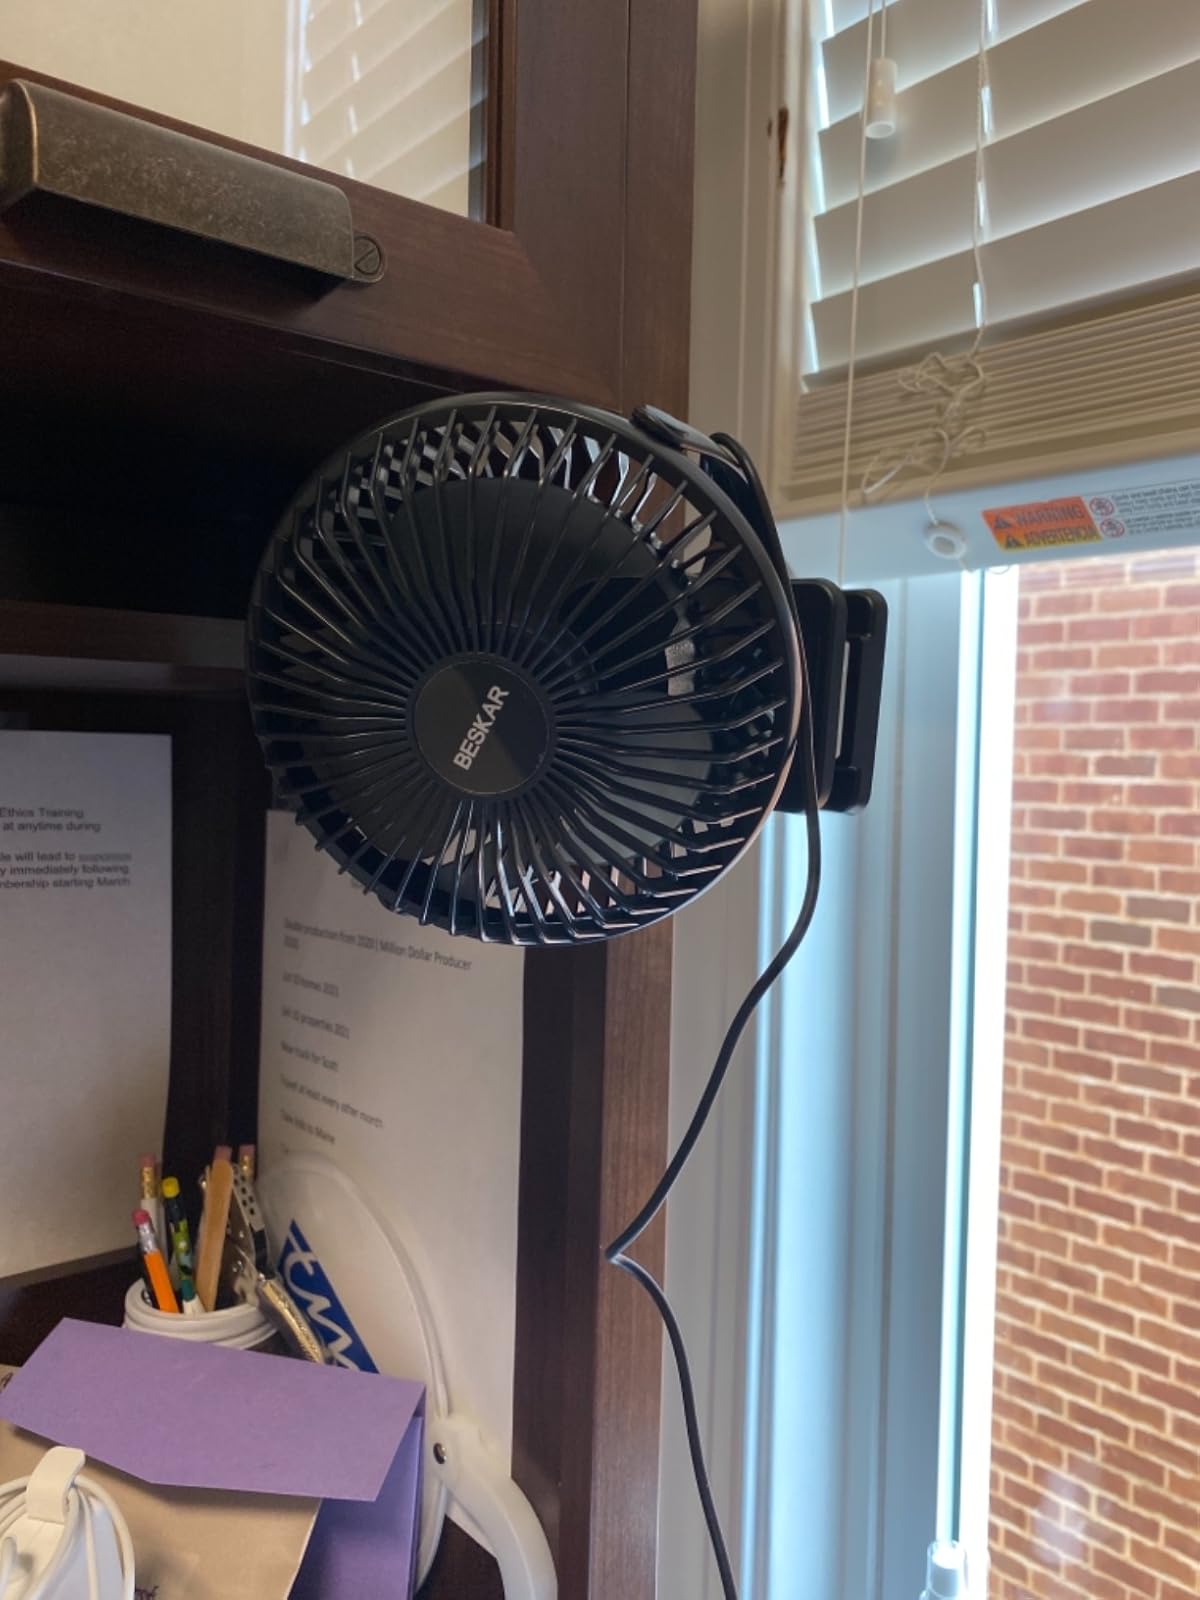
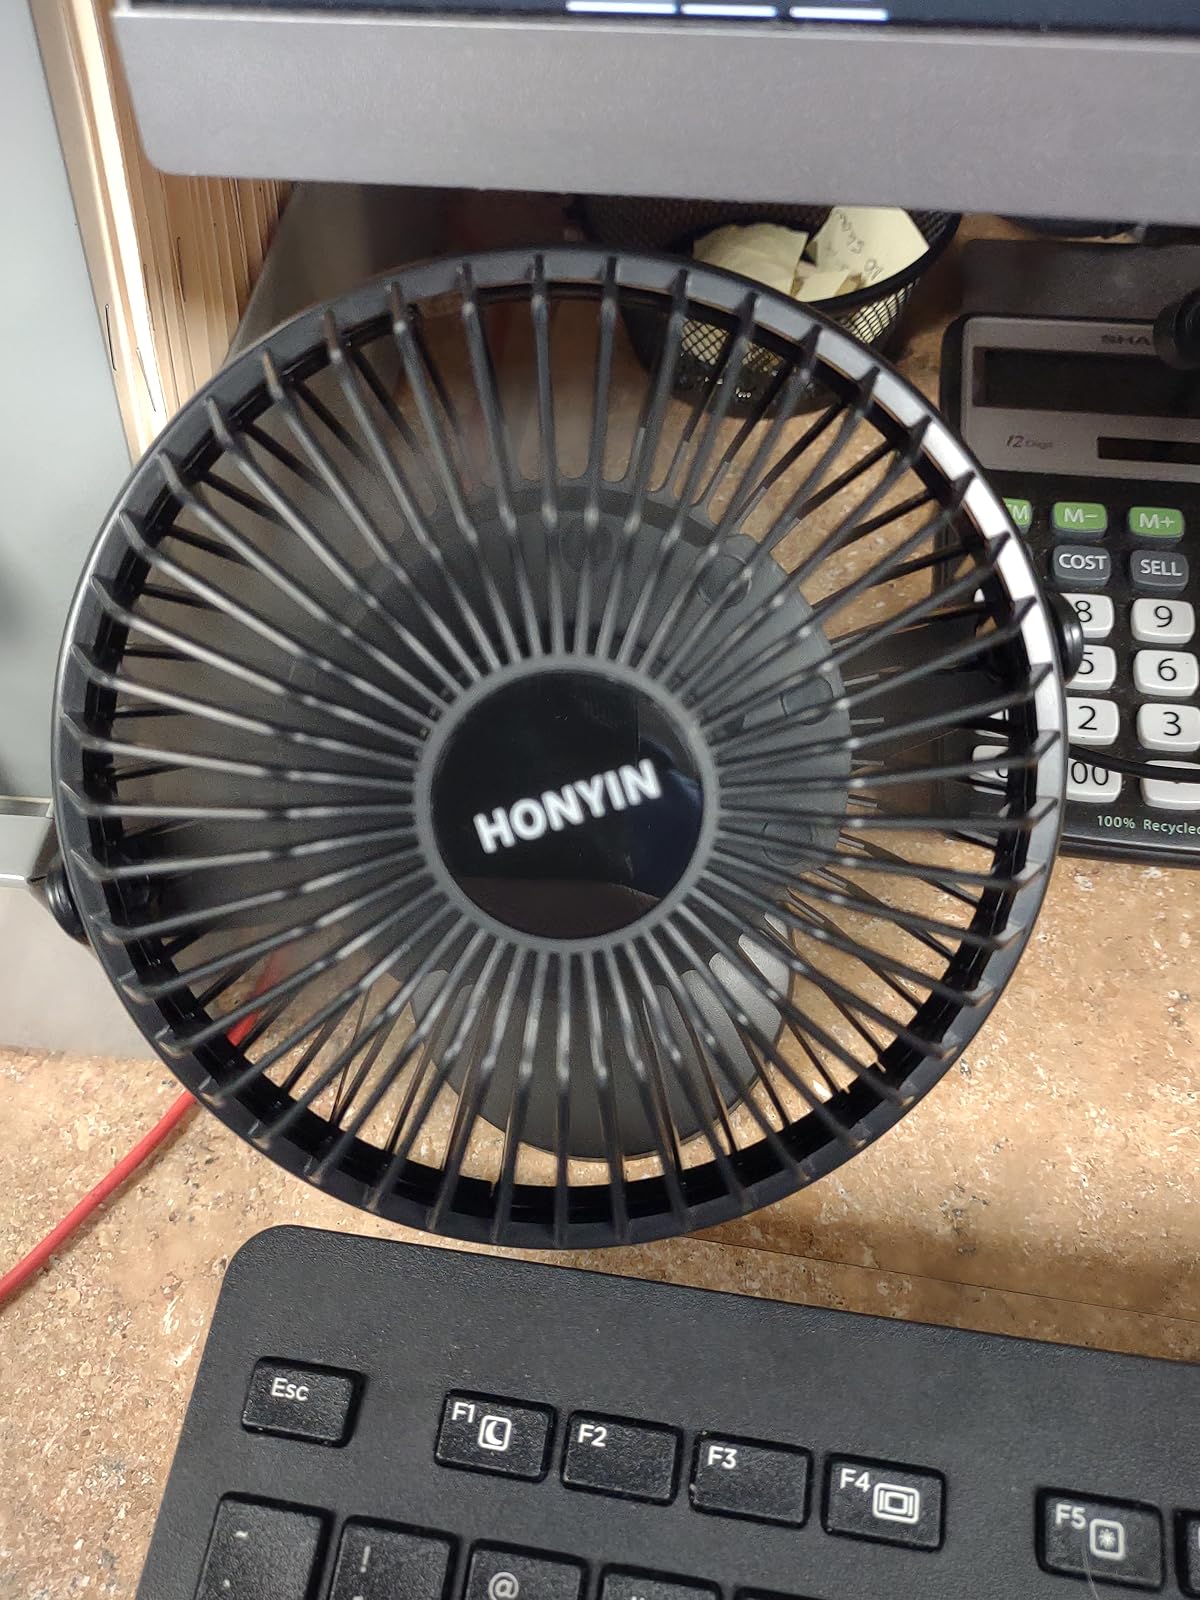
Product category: fan
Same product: yes